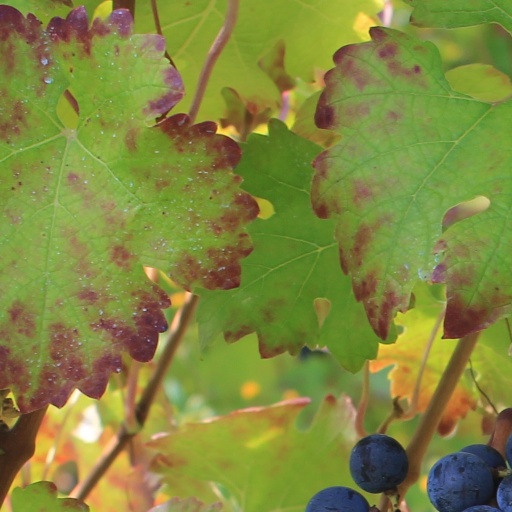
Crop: grape